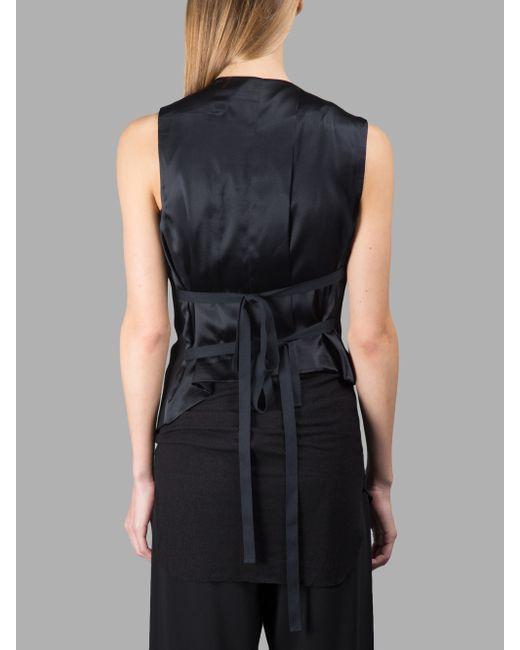
Ärmelloses schwarzes Hemd mit Rundhalsausschnitt und Unterbekleidung für Damen